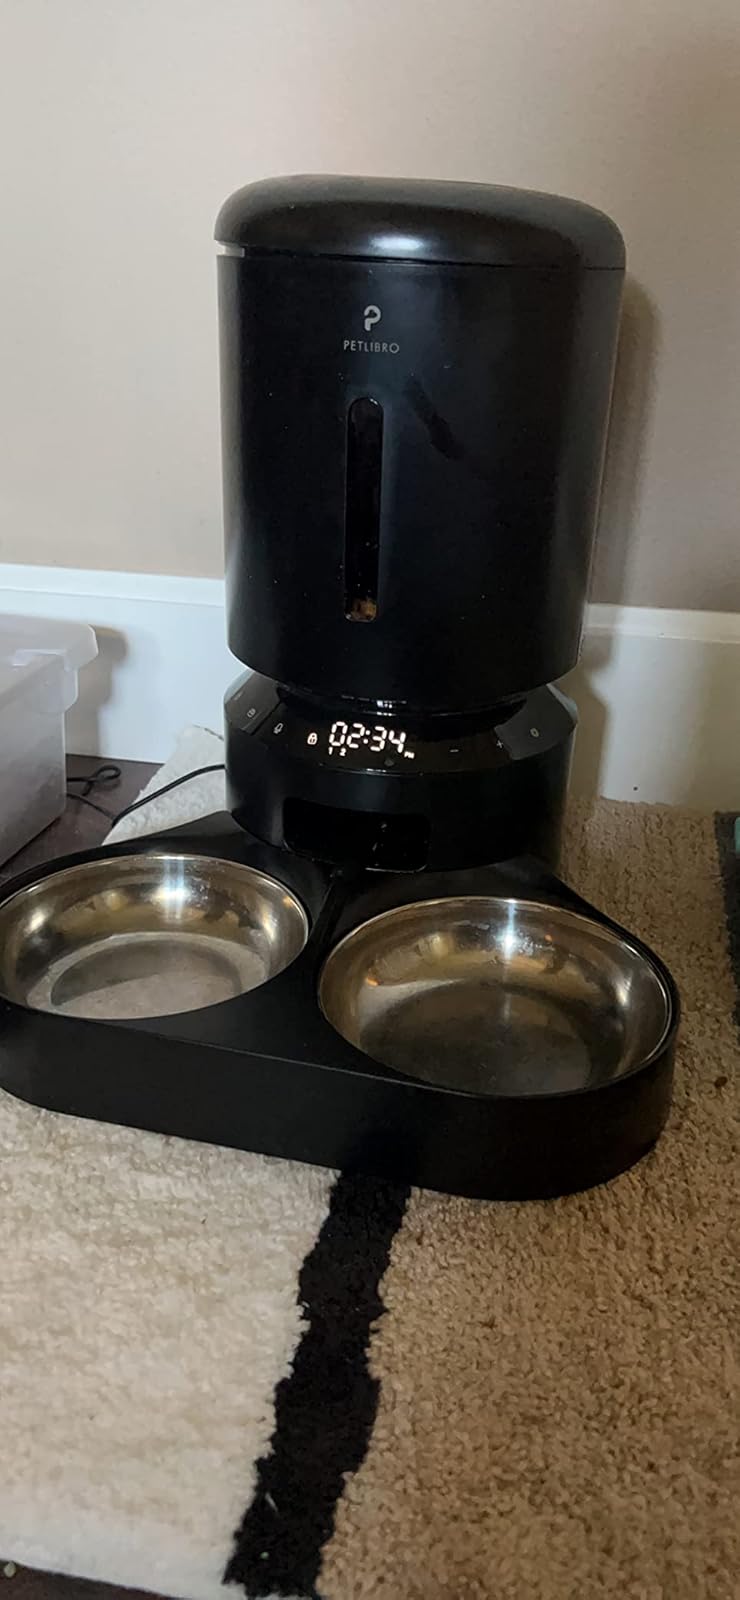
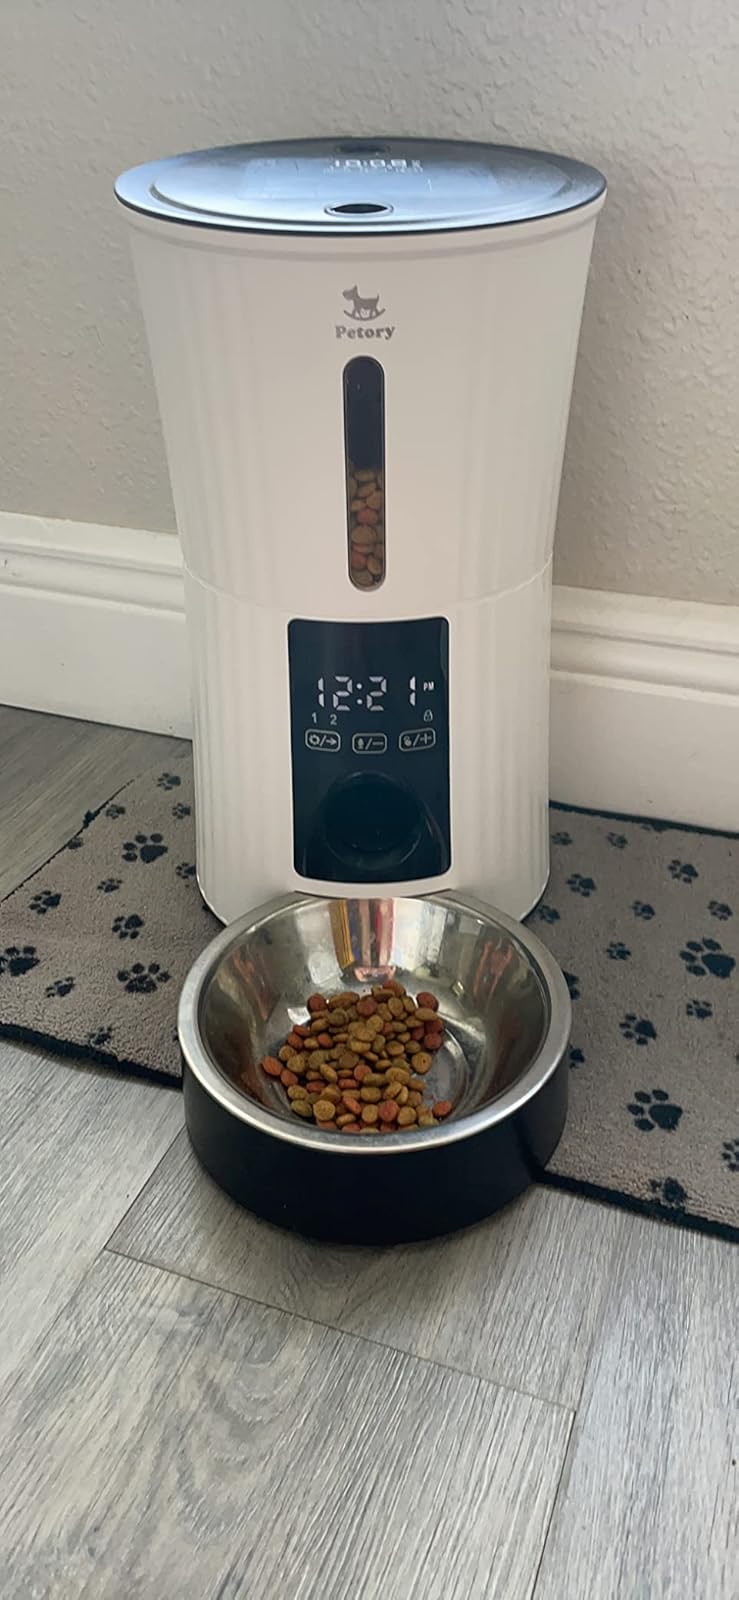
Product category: items_feeder
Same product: no